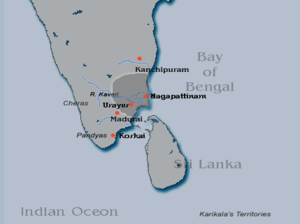
Karikala Chola, le roi le plus célèbre de l’ancienne dynastie Chola du pays tamil en Inde méridionale était le fils d'Ilancēṭcenni Chola et régnait entre le Iᵉʳ siècle et le IIᵉ siècle. Il est également connu, au travers de la littérature du Sangam, sous les noms de Karikala Peruvallattan et Thirumavalavan.